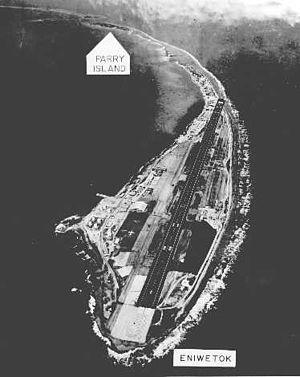
vue aérienne de l'atoll d'Enewetok aussi appelé Eniwetok par les USA à cette époque Suomi: Ilmakuva Enewetak atollista toisen maailman sodan jälkeen, ydinkoeajalta.
Eniwetok ou Enewetak est un atoll corallien situé le plus au nord-ouest des îles Marshall en Micronésie, au centre de l’océan Pacifique. Au XXIᵉ siècle, il est surtout connu comme lieu d'essais nucléaires par les États-Unis dans les années 1950.
L’opération Sandstone est une série d'essais nucléaires menée par les États-Unis au Pacific Proving Grounds, sur l'atoll d'Eniwetok dans les îles Marshall en Micronésie, en avril et mai 1948. Troisième série d'essais de ce pays, elle suit l'opération Crossroads et précède l'opération Ranger. La Commission de l'énergie atomique des États-Unis supervise les essais, alors que les forces armées des États-Unis apportent leur soutien, car cette opération vise surtout à valider de nouvelles conceptions d'explosifs nucléaires plutôt que leurs effets. Pendant les trois essais, tous réussis, les recherches américaines en armement nucléaire sont réorientées.